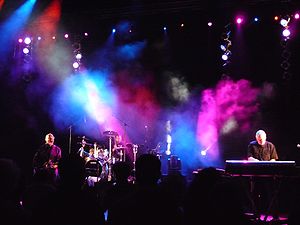
Ultravox
Ultravox er et britisk new wave-rockband. Bandet er en af de primære eksponenter for den britiske elektroniske popmusikgenre fra slutningen 1970erne og begyndelsen af 1980erne.